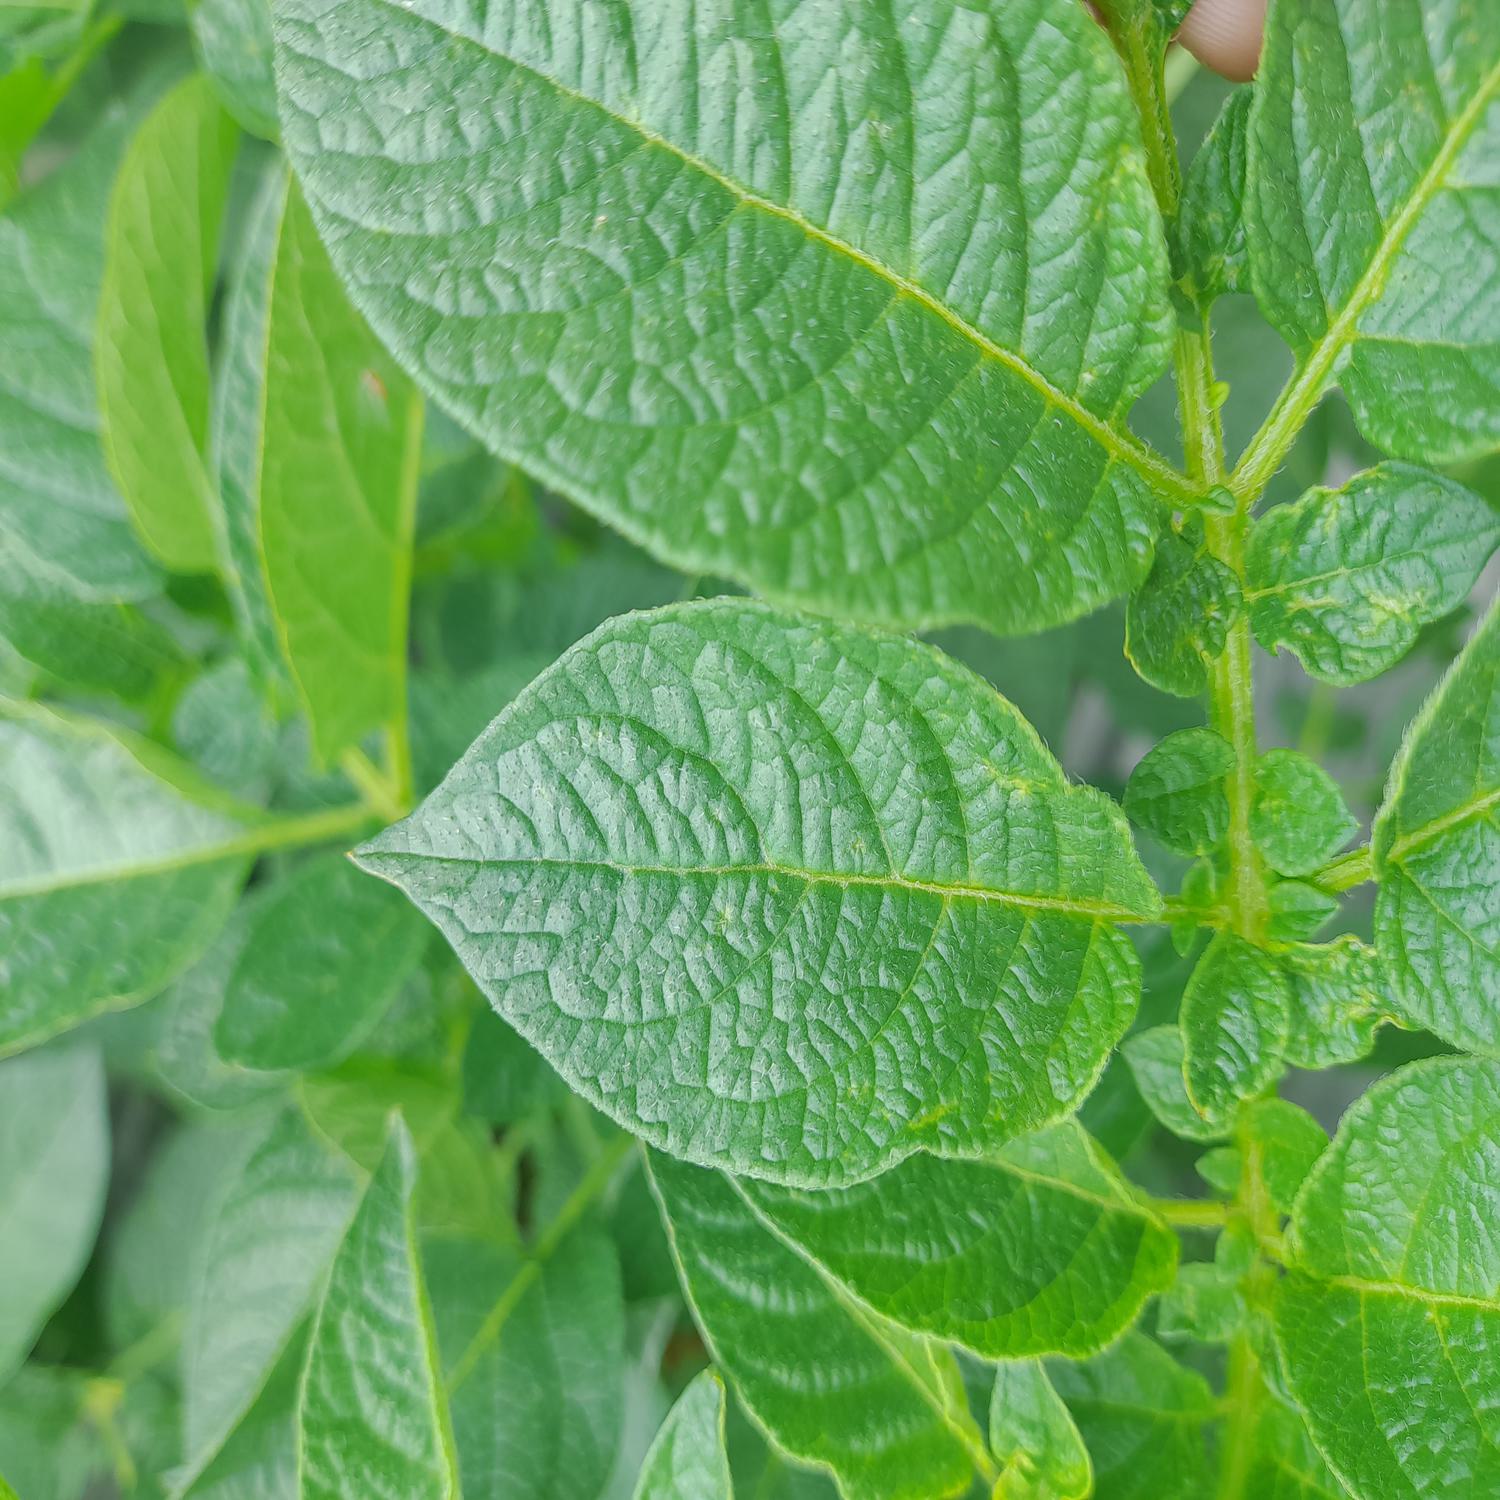
Label: Virus